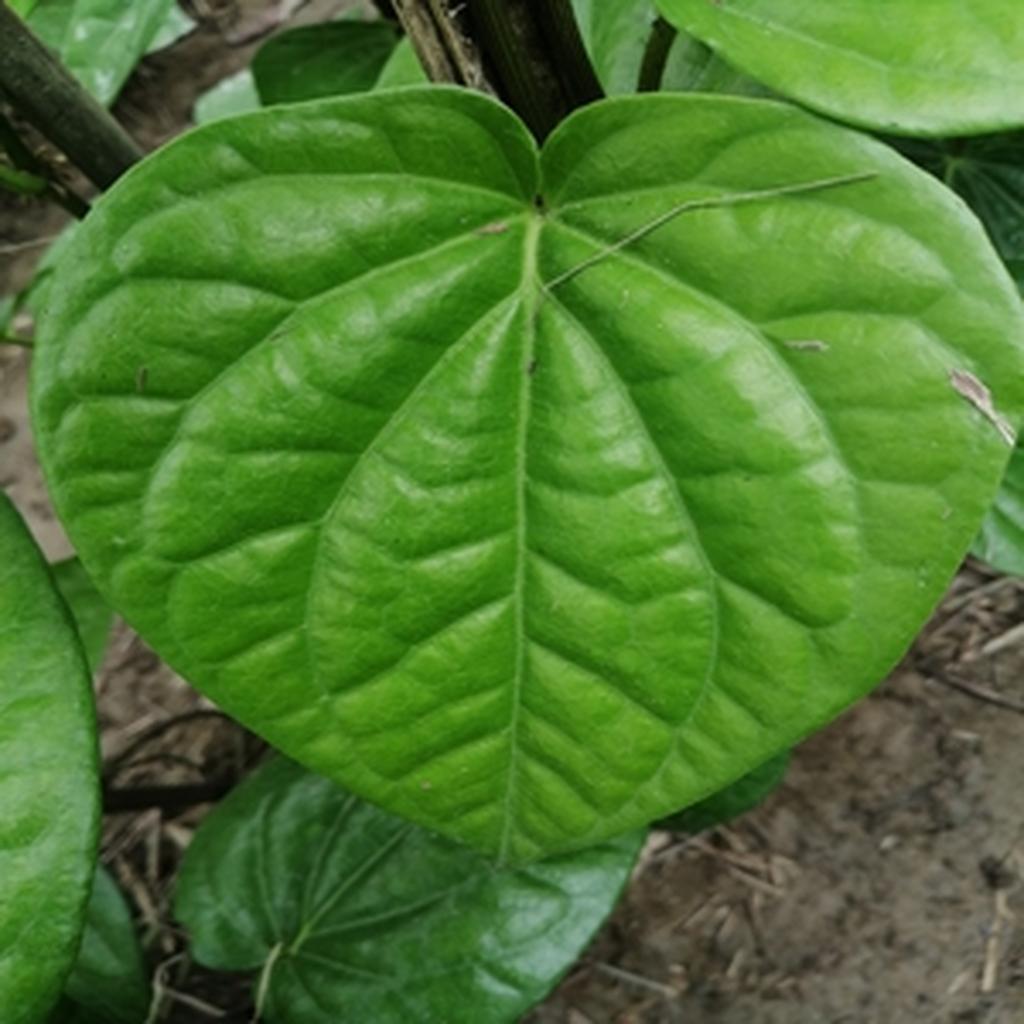
Label: Healthy_Leaf